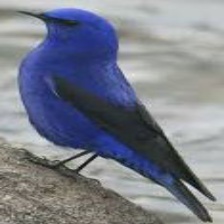
Species: GRANDALA
Scientific name: GRANDALA COELICOLOR